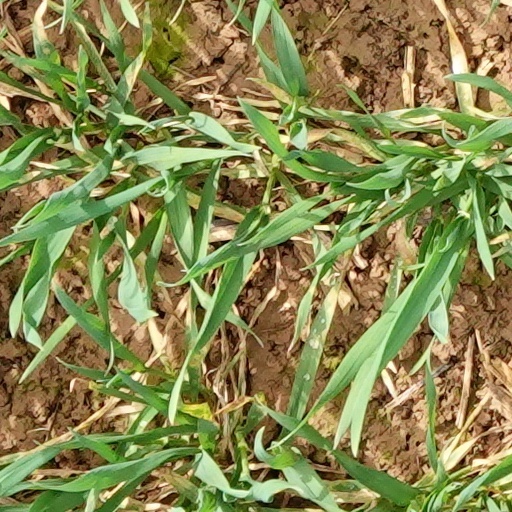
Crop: wheat